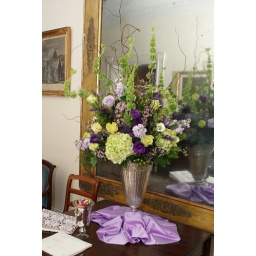
This is in the main hall. The sign in book is also on this table sometimes.